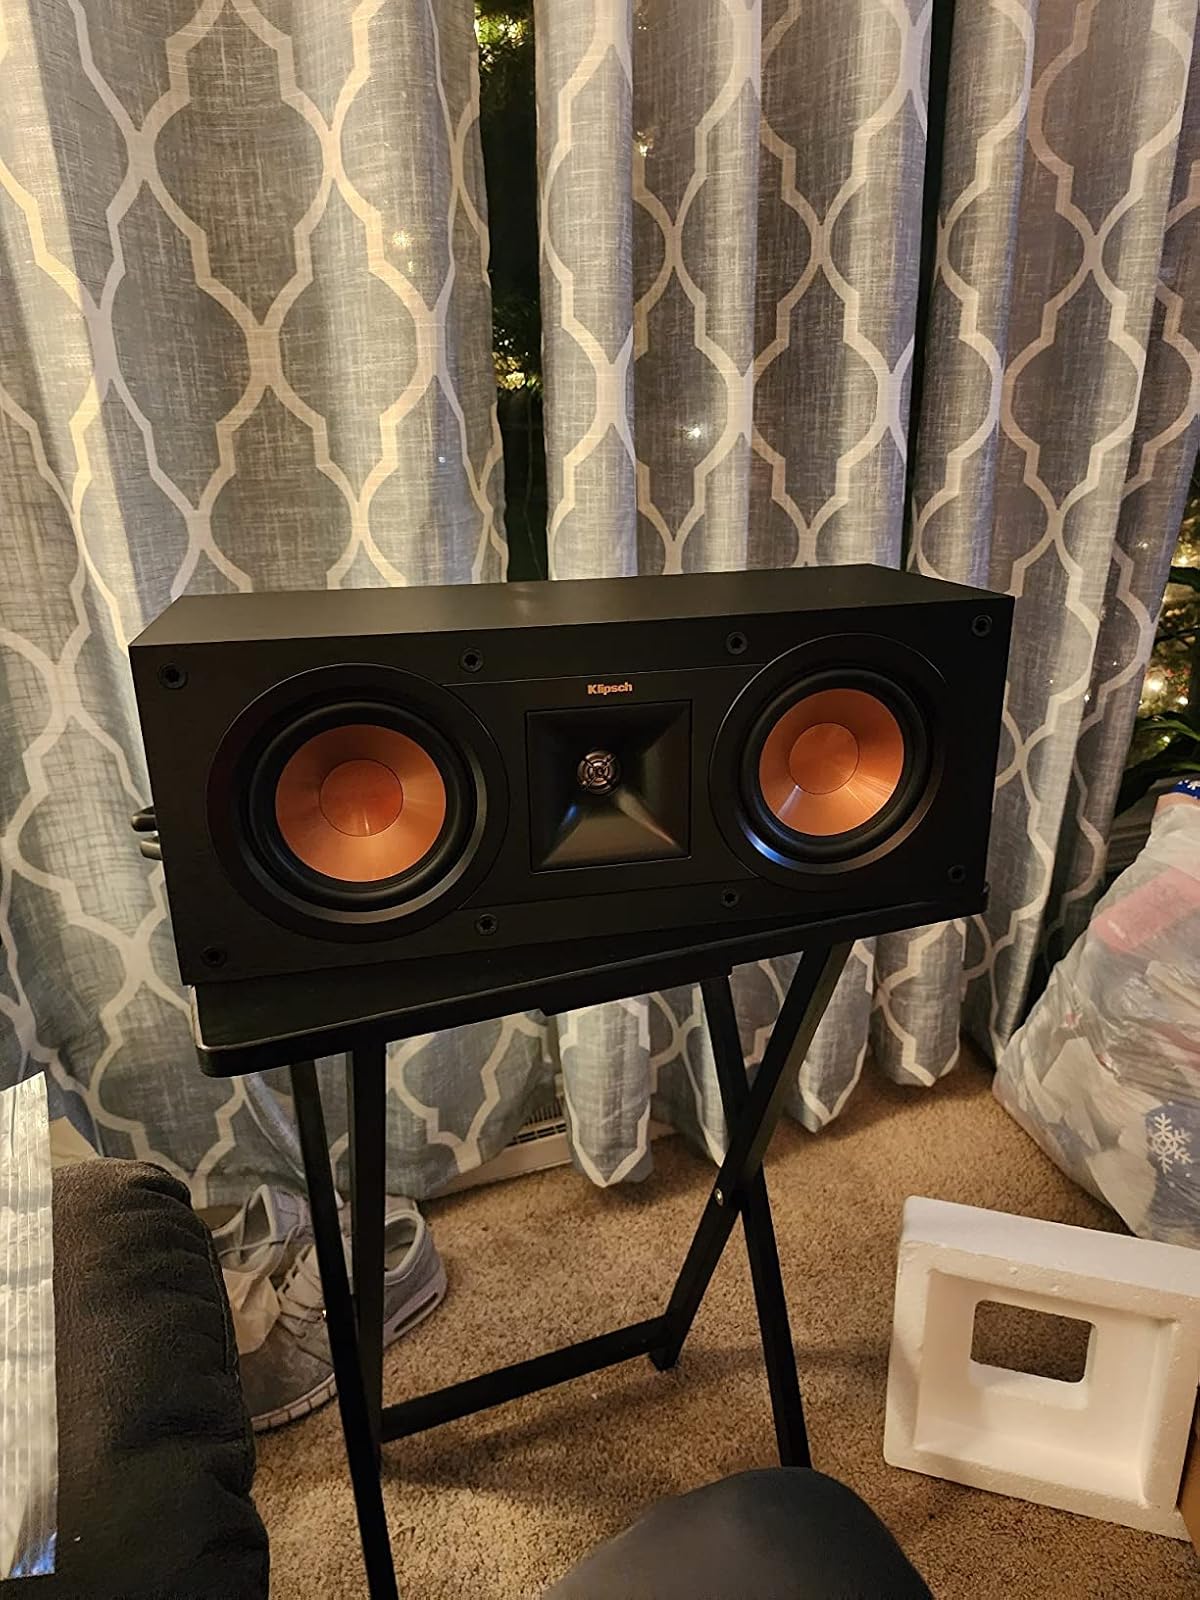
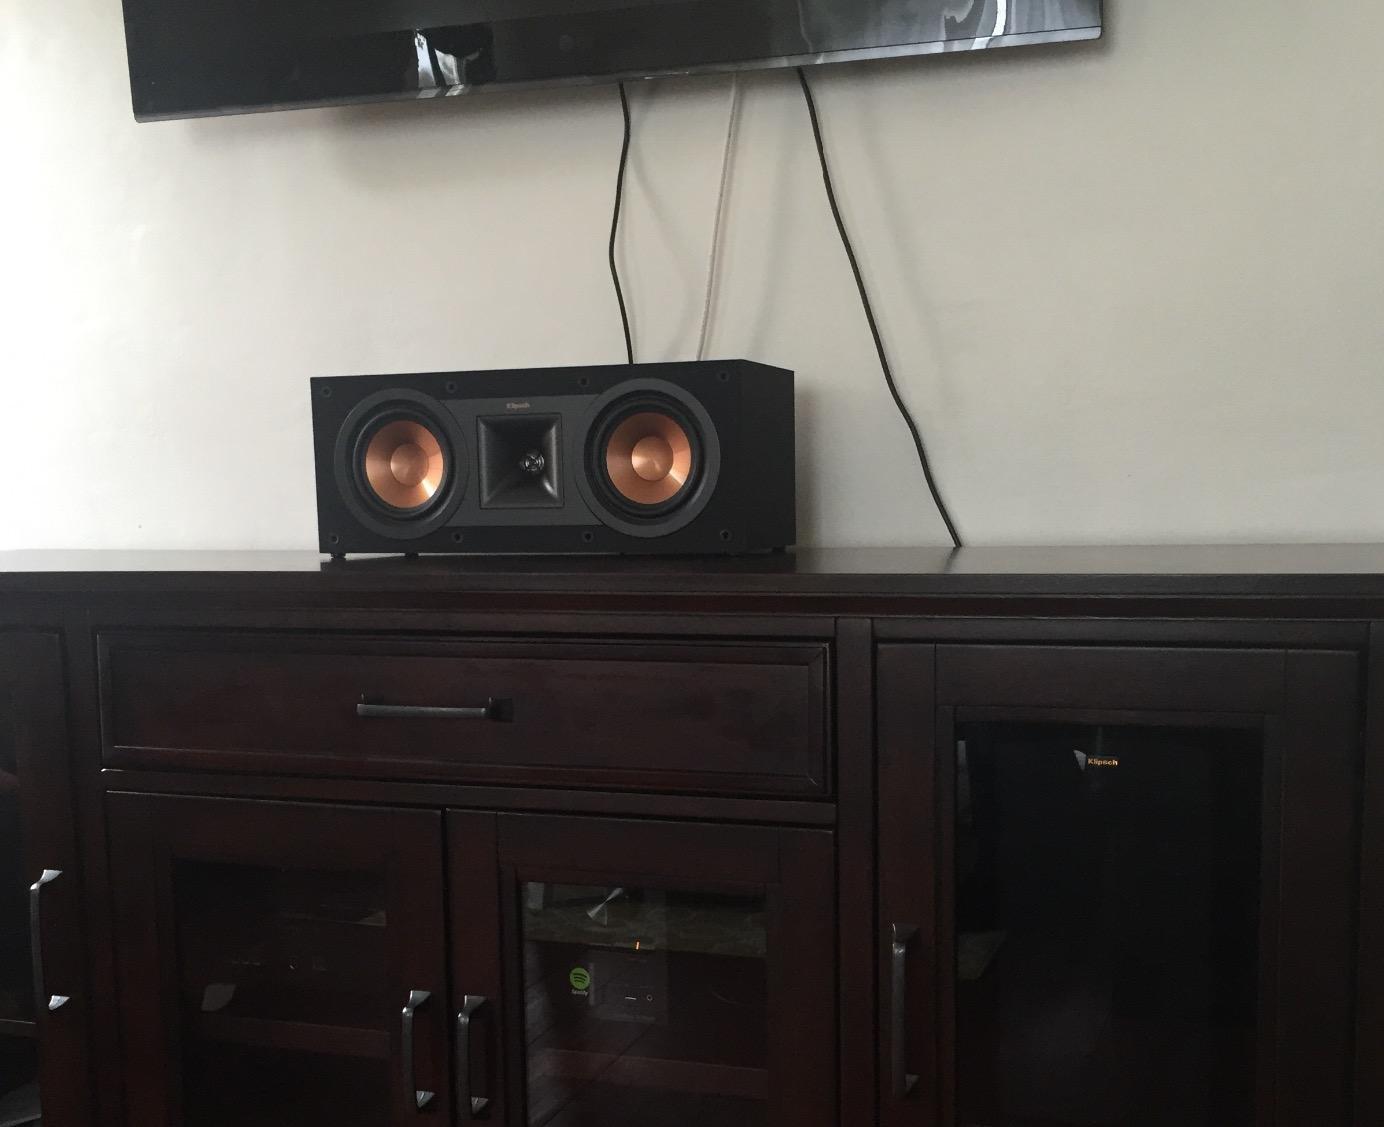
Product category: speaker
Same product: yes